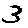
Label: 3